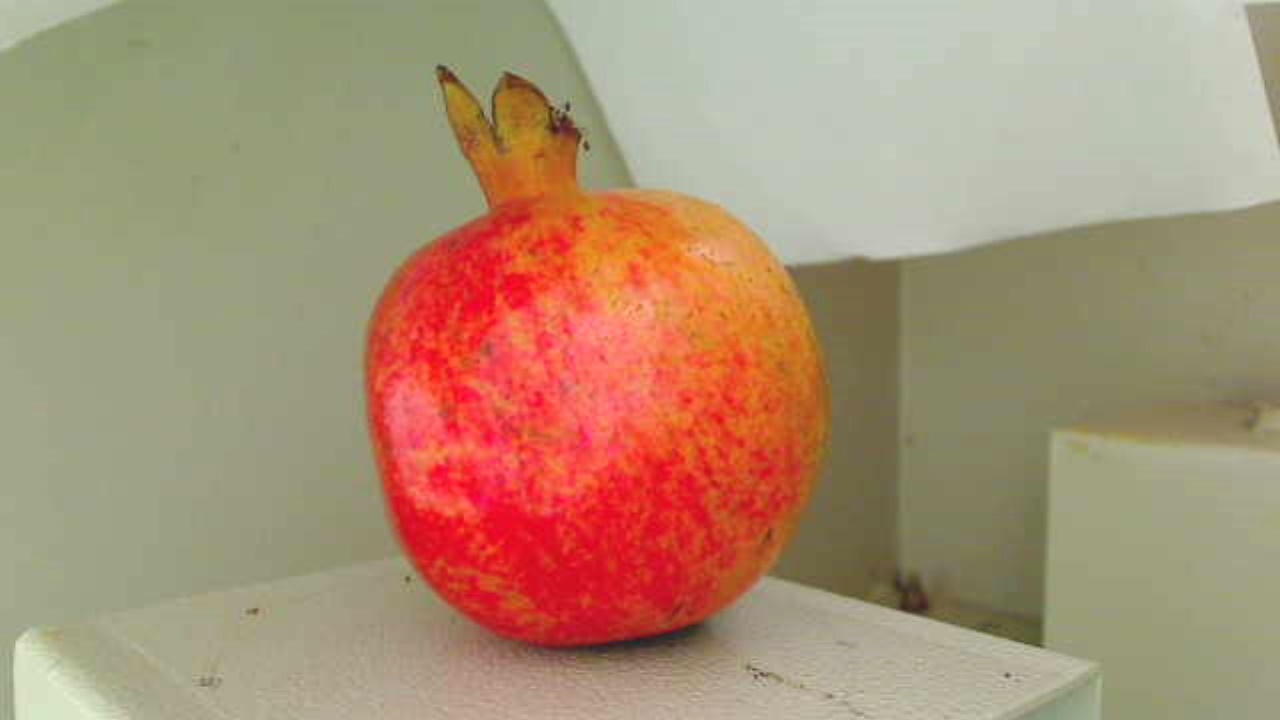
Grade: grade-3
Quality: quality-3